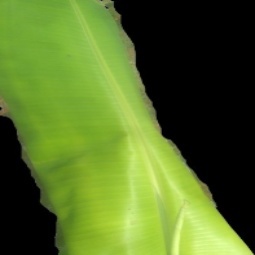
Label: Zinc